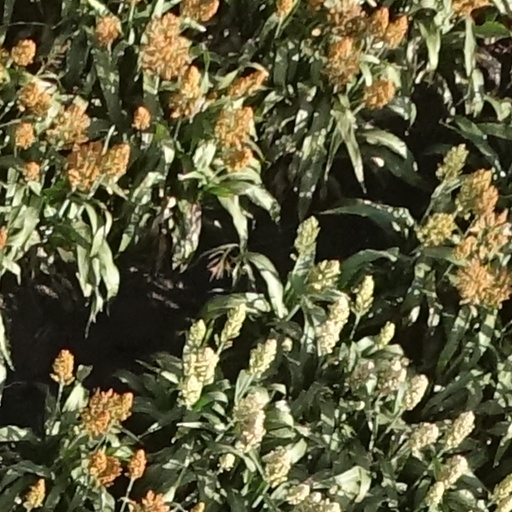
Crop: sorghum